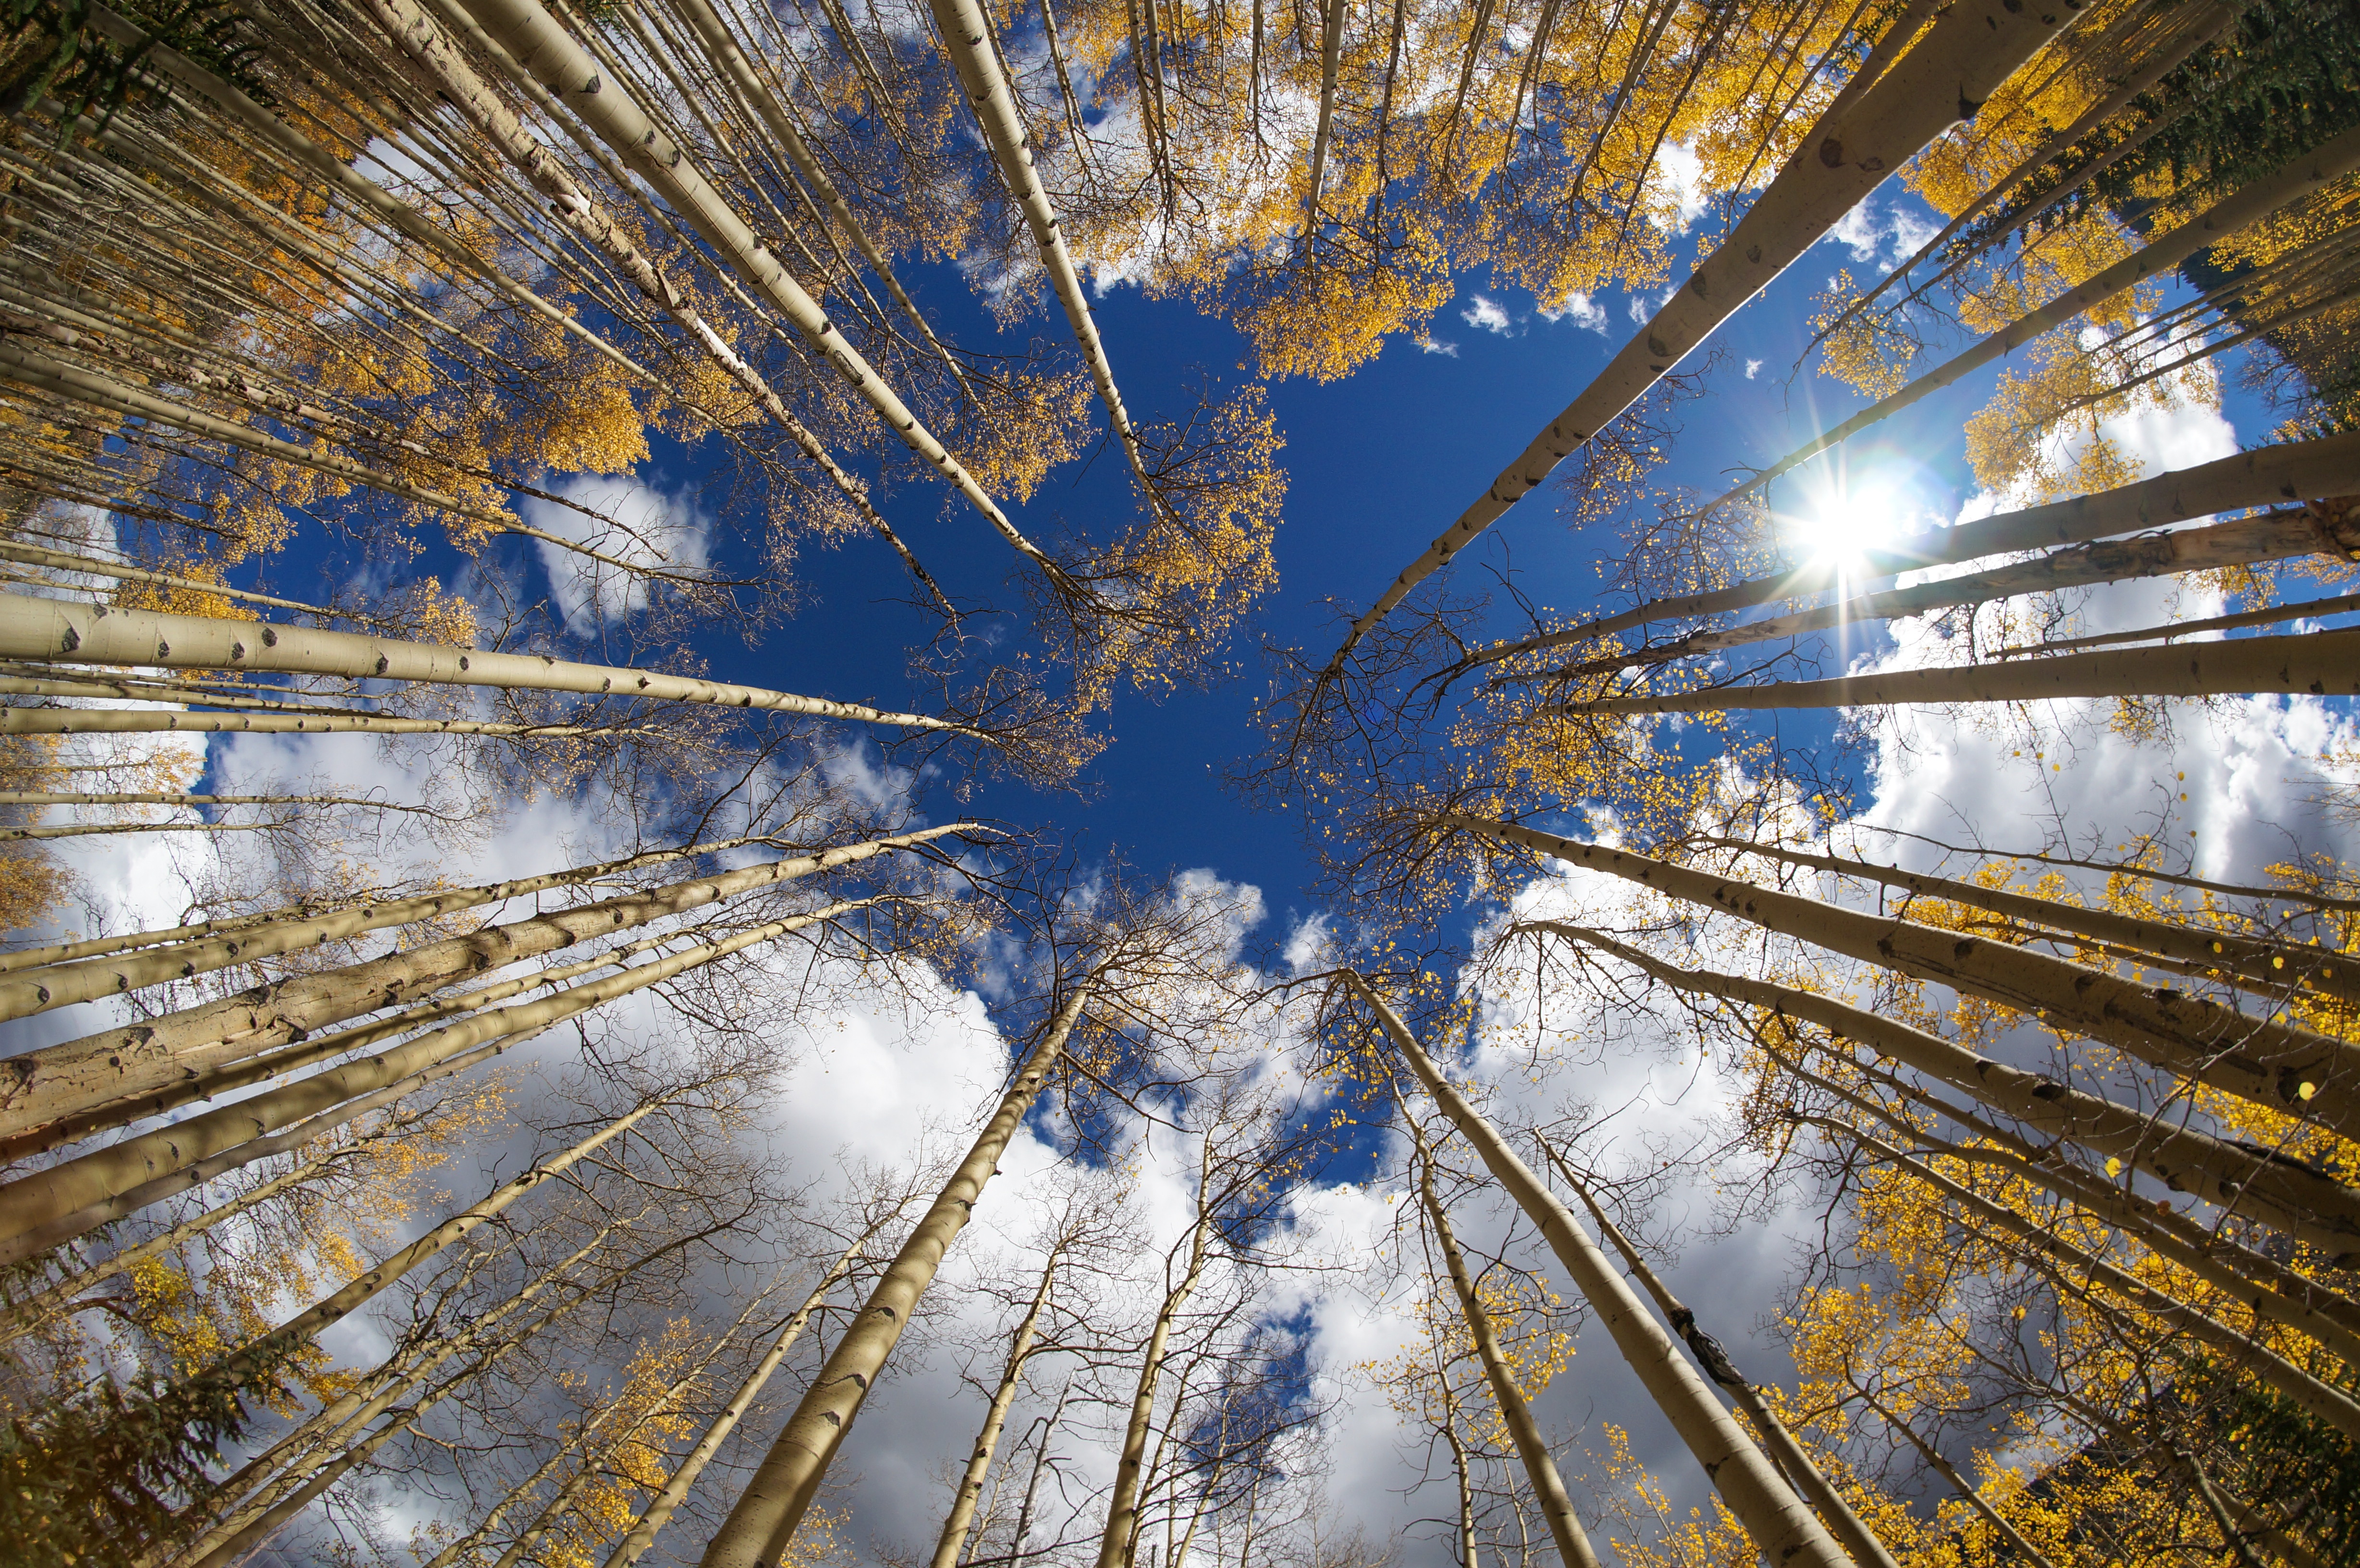
tree, snow, winter, plant, sunlight, flower, frost, transport, ice, reflection, autumn, weather, season, freezing, urban area, woody plant